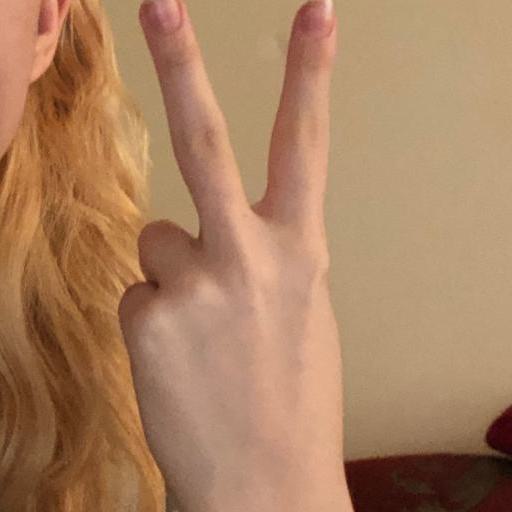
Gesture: peace_inverted